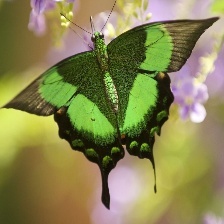
Species: BANDED PEACOCK